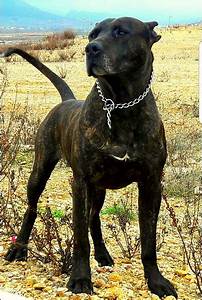
Label: dog